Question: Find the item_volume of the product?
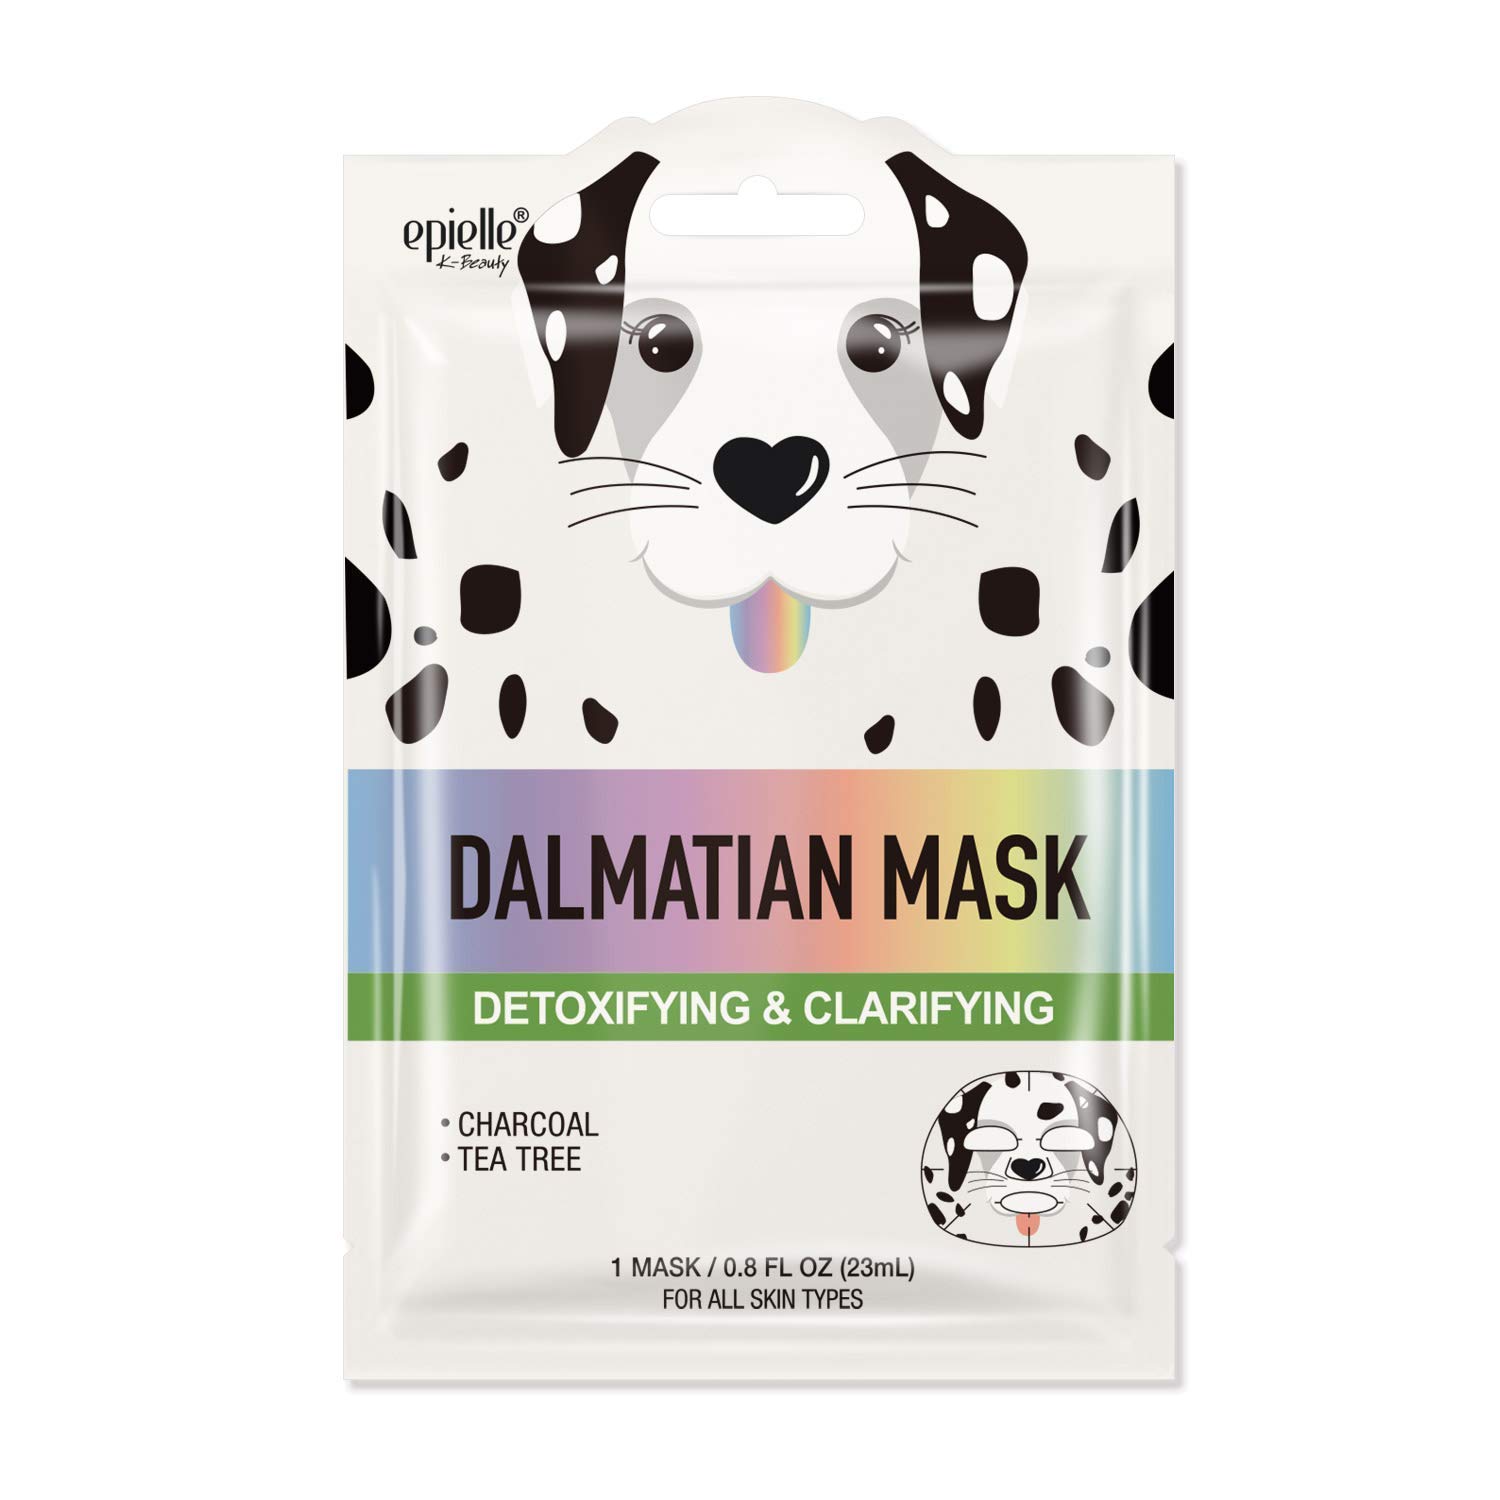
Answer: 0.8 fluid ounce